Jeavestone

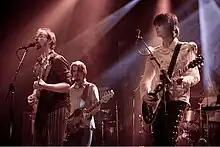
"Jeavestone at the club Tavastia, Helsinki, 2012"

Jeavestone is a Finnish progressive rock band founded in 1999. The members of the band use stage names and are: Tommy Glorioso (bass), Jim Goldworth (lead vocals, electric and acoustic guitars), Kingo (drums and percussion), and Mickey Maniac (backing vocals, guitar, melodica). They write their music themselves. The band’s first album was released only in Finland, but following some successful concerts in Germany in 2006, their second was also released in Germany, Austria, and Switzerland. In 2009 Jeavestone played its debut performances in the United Kingdom, Denmark, and Sweden.